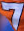
Number: 7